Emancipation of the British West Indies

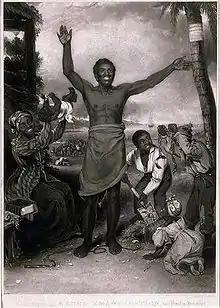
"To the Friends of Negro Emancipation", an engraving celebrating the abolition of slavery in the British Empire in 1833

The emancipation of the British West Indies refers to the abolition of slavery in Britain's colonies in the West Indies during the 1830s. The British government passed the Slavery Abolition Act 1833, which emancipated all enslaved people in the British West Indies. After emancipation, a system of apprenticeship was established, where emancipated Africans were required by the various colonial assemblies to continue working for their former masters for a period of four to six years in exchange for provisions. The system of apprenticeship was abolished by the various colonial assemblies in 1838, after pressure from the British public, completing the process of emancipation. These were the steps taken by British West Indian planters to solve the shortage of supply of exploited labourers created by the emancipation of the enslaved Africans in 1838.